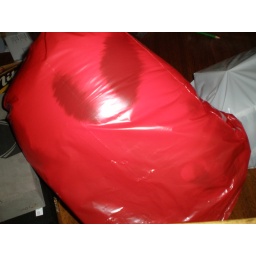
Lexi in red bag April 29 2010 (2)